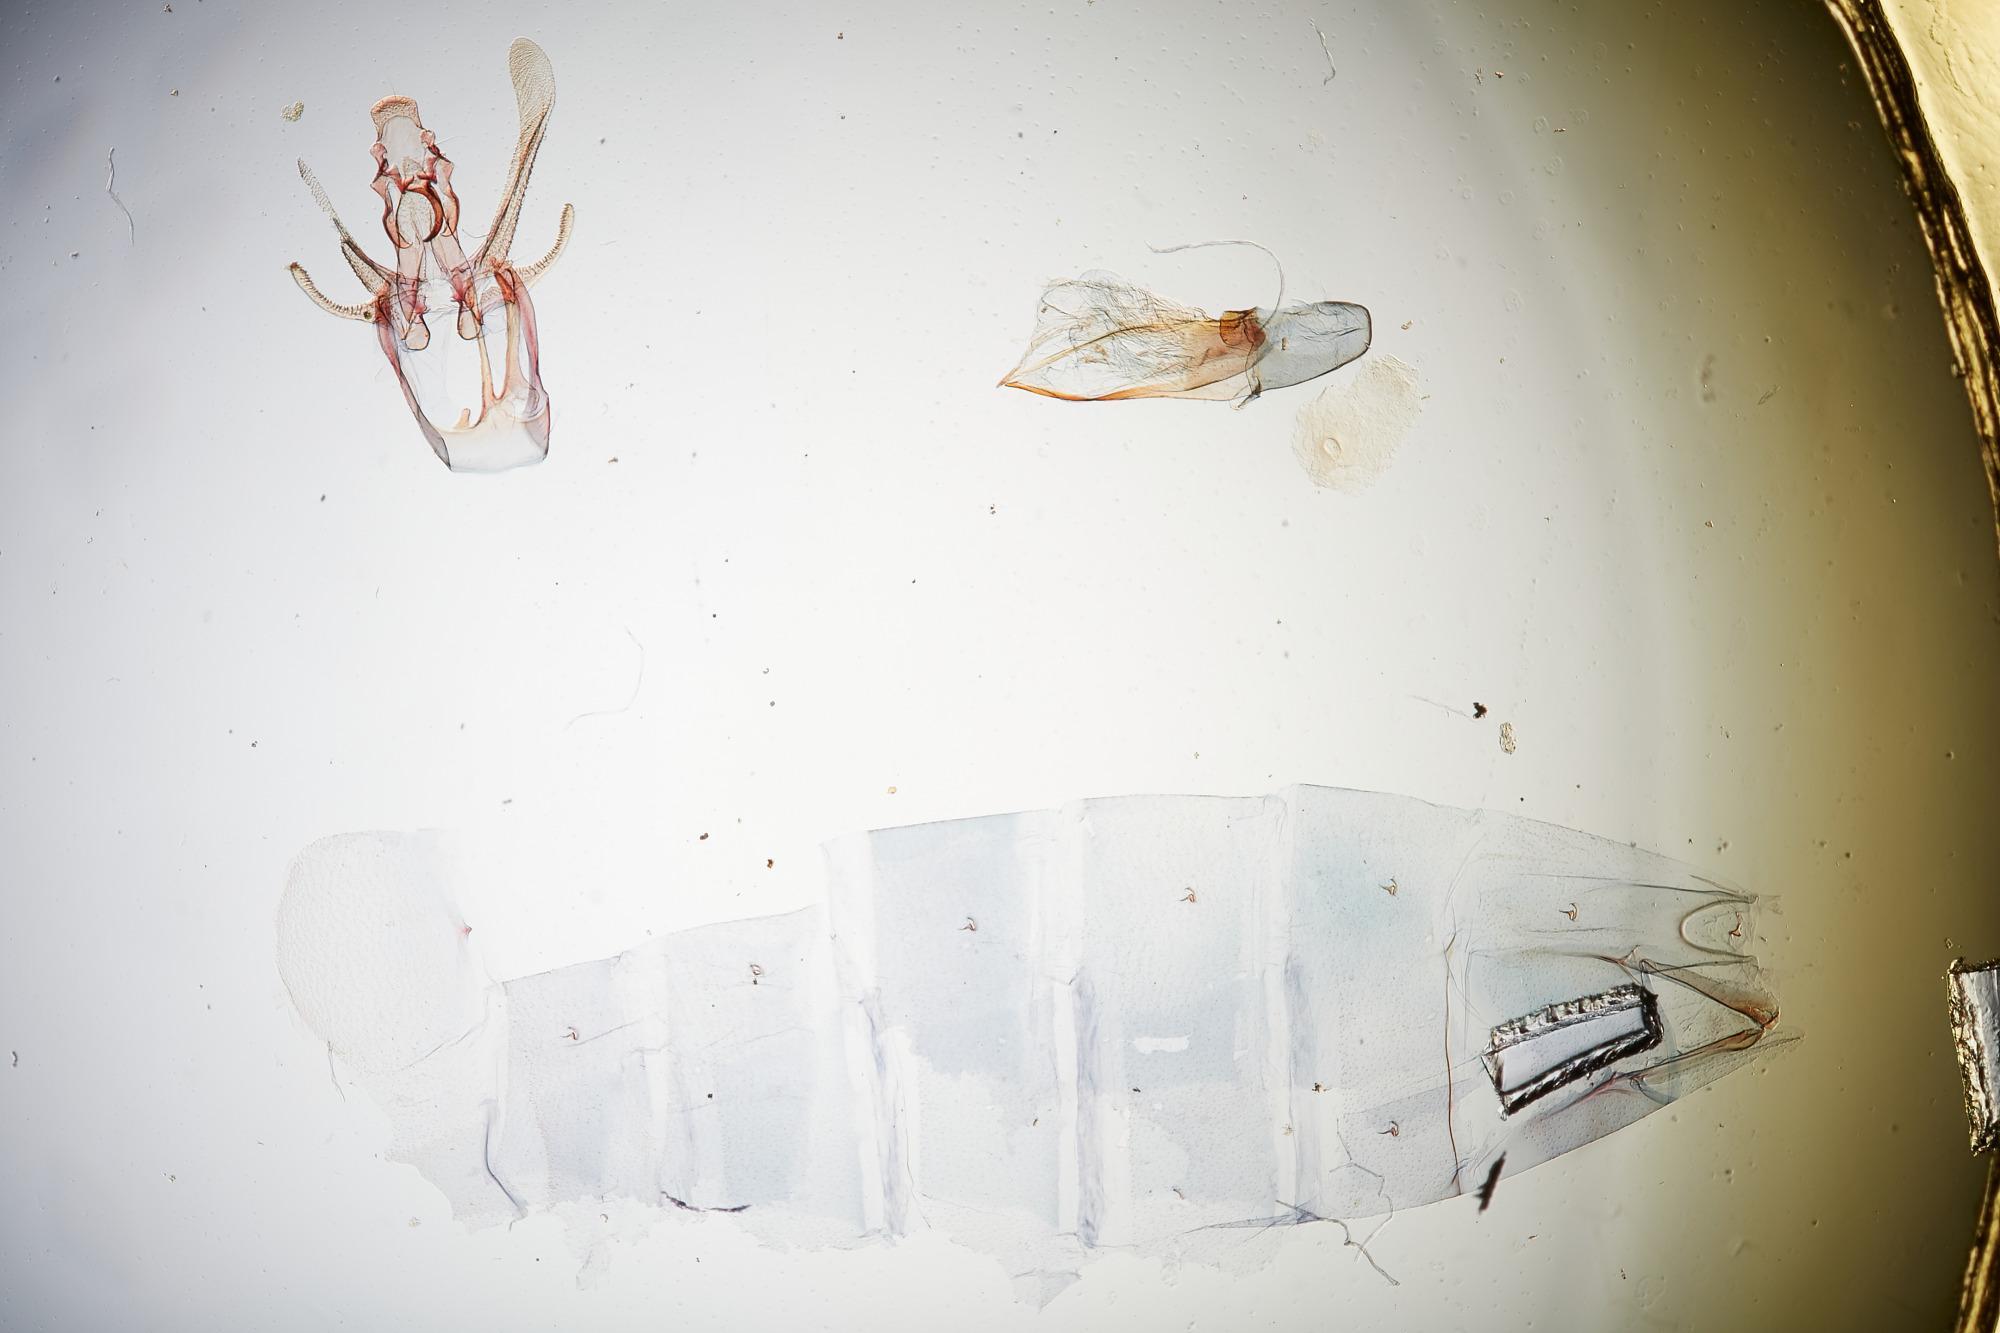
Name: Dichomeris lushanae
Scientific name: Dichomeris lushanae Park & Hodges, 1995
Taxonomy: Animalia, Arthropoda, Insecta, Lepidoptera, Glossata, Gelechiidae, Dichomerinae
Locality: Taipei Co., Sozan, Taipei, Taiwan
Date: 3 Jun 1934